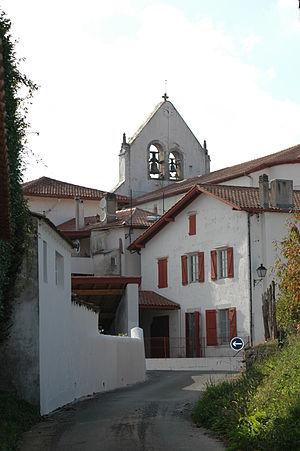
L'église Saint-Martin d'Ahetze se situe sur la commune d'Ahetze, dans le département français des Pyrénées-Atlantiques. Sa construction date partiellement du XVIᵉ siècle. Elle est inscrite aux monuments historiques depuis 1973. Elle est dédiée à saint Martin.
Ahetze est une commune française, située dans le département des Pyrénées-Atlantiques en région Nouvelle-Aquitaine.